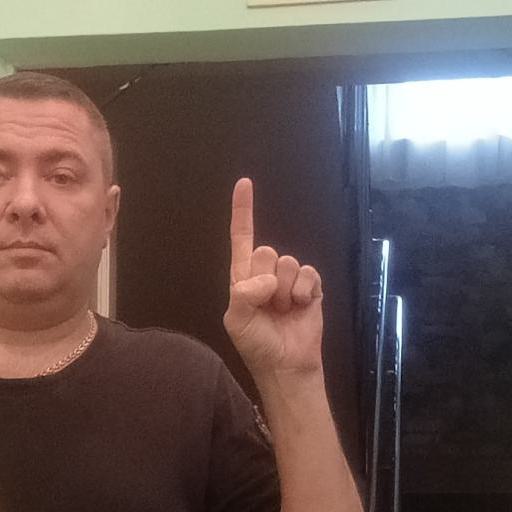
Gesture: one